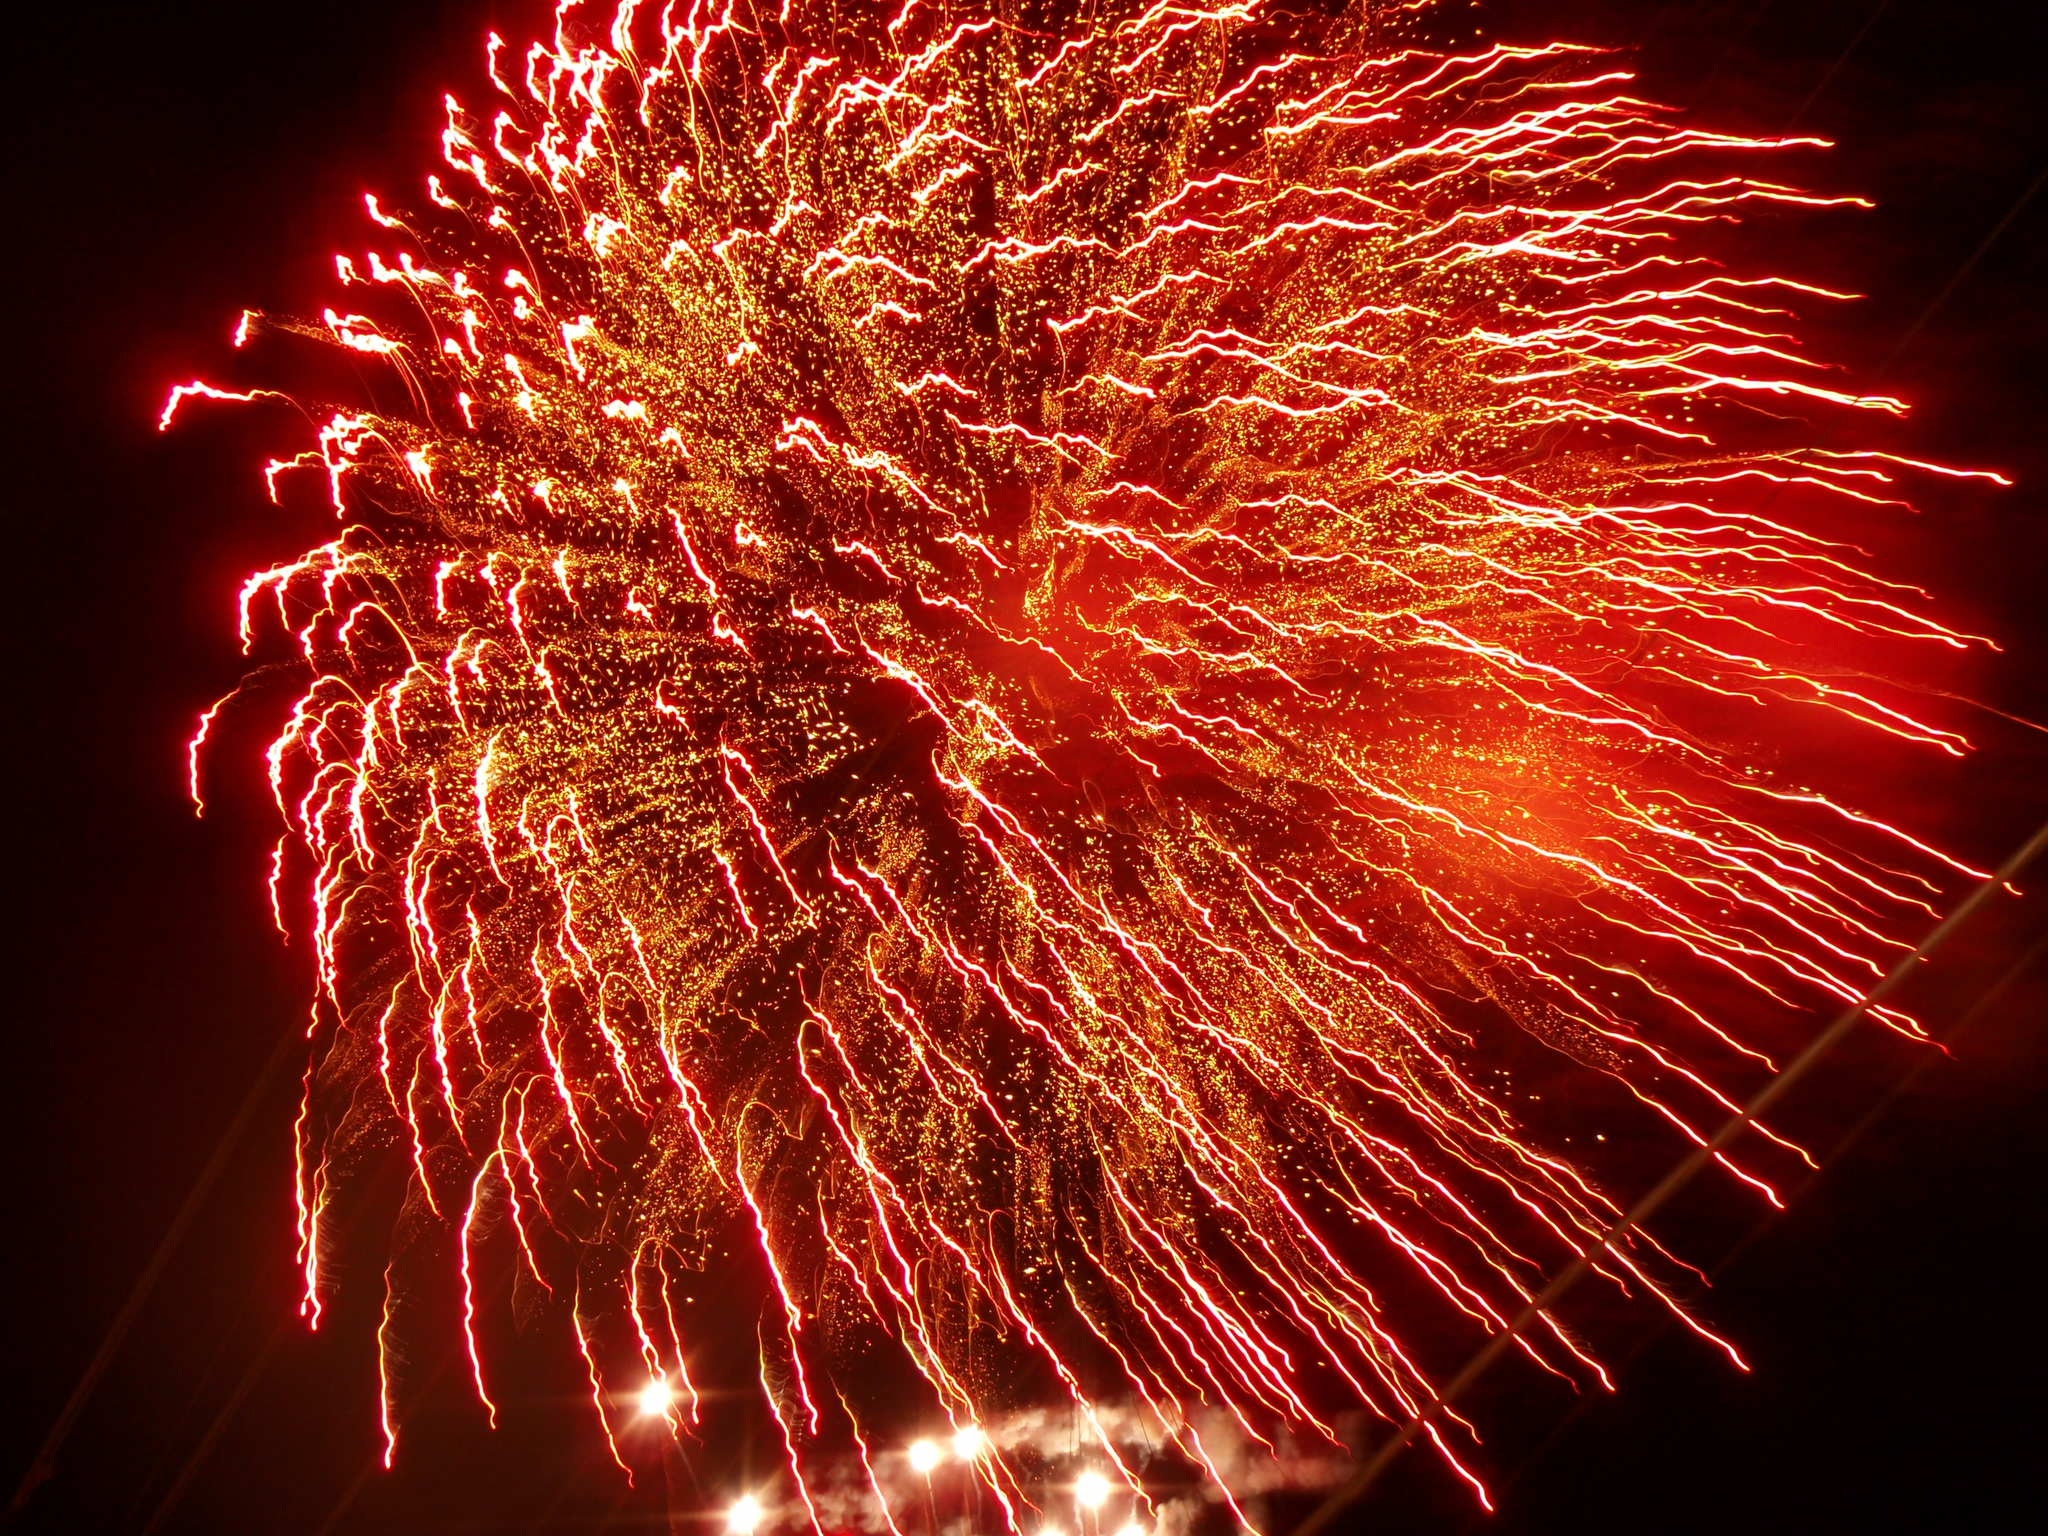
recreation, celebration, rocket, fireworks, event, outdoor recreation